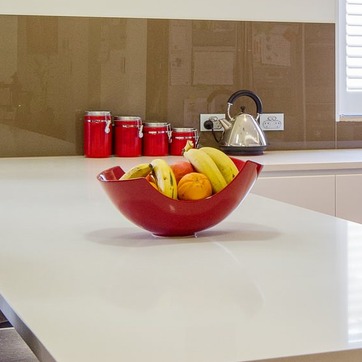
Material: food